Stefan Kieniewicz

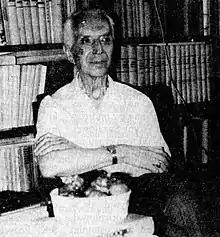
Stefan Kieniewicz in 1980s

Stefan Kieniewicz (20 September 1907, in Dereszewicze – 2 May 1992, in Konstancin) was a Polish historian and university professor, notable for his works on the 19th-century history of Poland. During his work at various universities he became the tutor of several generations of Polish historians and his views on the last two centuries of Poland's history remain influential in modern scholarly works.